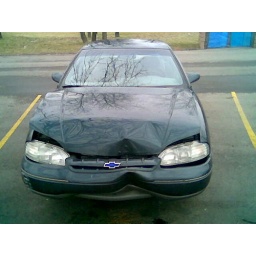
A telephone pole jumped out in front of me! I swear!!!